History of the Jews in Germany

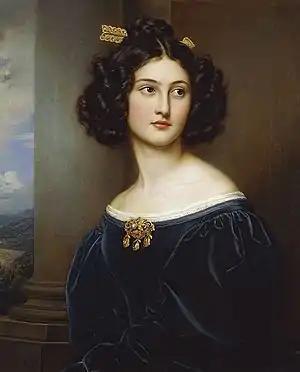
Nanette Kaulla in a painting for the "Gallery of Beauties" in 1829

In the German Kingdom of Prussia, the government materially modified the promises made in the disastrous year of 1813. The promised uniform regulation of Jewish affairs was time and again postponed. In the period between 1815 and 1847, no less than 21 territorial laws affecting Jews in the older eight provinces of the Prussian state were in effect, each having to be observed by part of the Jewish community. At that time, no official was authorized to speak in the name of all Prussian Jews, or Jewry in most of the other 41 German states, let alone for all German Jews.